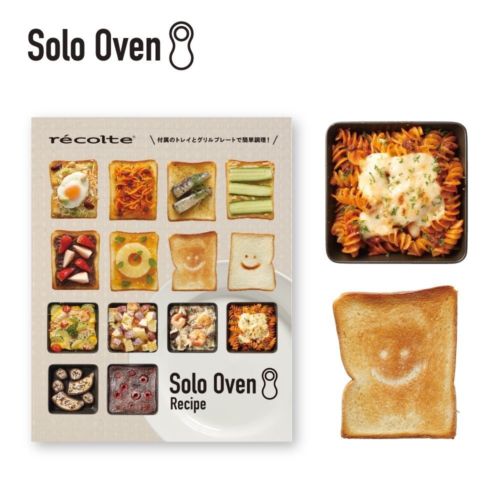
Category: toaster